Chris Roupas

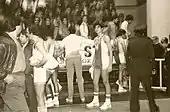
Roupas #14 during a game in Athens in front of a sold out crowd against Panellinios in the 1982–83 Greek professional basketball season. Roupas scored 22 points in a 94–93 losing effort in this exhibition game.

Roupas began the 1982-83 season in Athens, Greece playing in the A-league with AEK B.C. where he played in only one game with them where he scored four points. In the following week, Roupas played in two games with GS Larissas where he scored ten points in the first game and six points in the second game. He wound up the following week with Aiolos in the B-league where he spent the rest of the season starting at the shooting guard position for them in Athens, Greece. Roupas played in the remaining 26 regular season games for Aiolos averaging 16 points, 5 rebounds, 6 assists, and 2 shots blocked. Roupas scored a career high 27 points in a come from behind win against the Apollon Patras team. Roupas scored his team's final 7 points in the last two minutes to seal an 87–83 come from behind win before a standing room only crowd at Patras in this exhibition game. Aiolos finished the 1982–83 regular season in eighth place out of fourteen teams in their division, which was later re-aligned in the 1986–87 season by the Hellenic Basketball Federation.